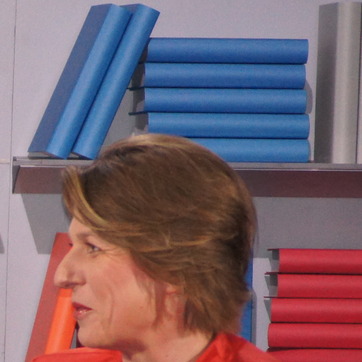
Material: hair